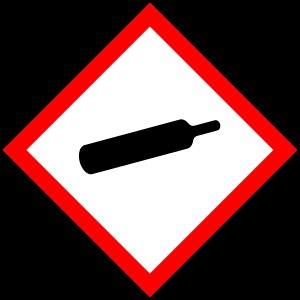
Un gaz est un ensemble d'atomes ou de molécules très faiblement liés et quasi indépendants. Dans l’état gazeux, la matière n'a pas de forme propre ni de volume propre : un gaz tend à occuper tout le volume disponible. Cette phase constitue l'un des quatre états dans lequel peut se trouver un corps pur, les autres étant les phases solide, liquide et plasma. Le passage de l'état liquide à l'état gazeux est appelé vaporisation. On qualifie alors le corps de vapeur.